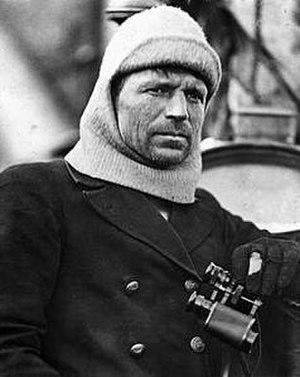
Frank Worsley à bord de l'Endurance
Le voyage du James Caird est un voyage de 800 milles marins qu'une baleinière de sept mètres a effectué de l'île de l'Éléphant, dans les îles Shetland du Sud, à la Géorgie du Sud, dans le Sud de l'océan Atlantique. Ernest Shackleton et cinq compagnons l'ont entrepris au cours de l'hiver 1916 afin de trouver de l'aide pour un groupe d'explorateurs de l'expédition Endurance bloqué dans l'île de l'Éléphant après la perte de son navire, l’Endurance. Les historiens des expéditions polaires le considèrent comme la plus remarquable navigation jamais entreprise sur une si petite embarcation.
Frank Arthur Worsley, né le 22 février 1872 à Akaroa et mort le 1ᵉʳ février 1943 à Claygate, est un marin et explorateur polaire néo-zélandais.
Juillet : départ de l’Expédition austro-hongroise au pôle Nord.